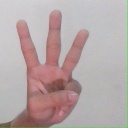
अक्षर: व